Friday

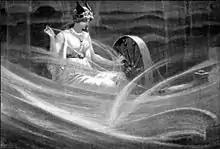
Frigg spinning the clouds, by John Charles Dollman

In the seven-day week introduced in the Roman Empire in the first century CE, the days were named after the classical planets of Hellenistic astrology (the Sun, the Moon, Mars, Mercury, Jupiter, Venus and Saturn). The English name "Friday" comes from the Old English ', meaning the "day of Frig", a result of an old convention associating the Nordic goddess Frigg with the Roman goddess Venus after whom the planet was named; the same holds for ' in Old High German, ' in Modern German, and ' in Dutch.